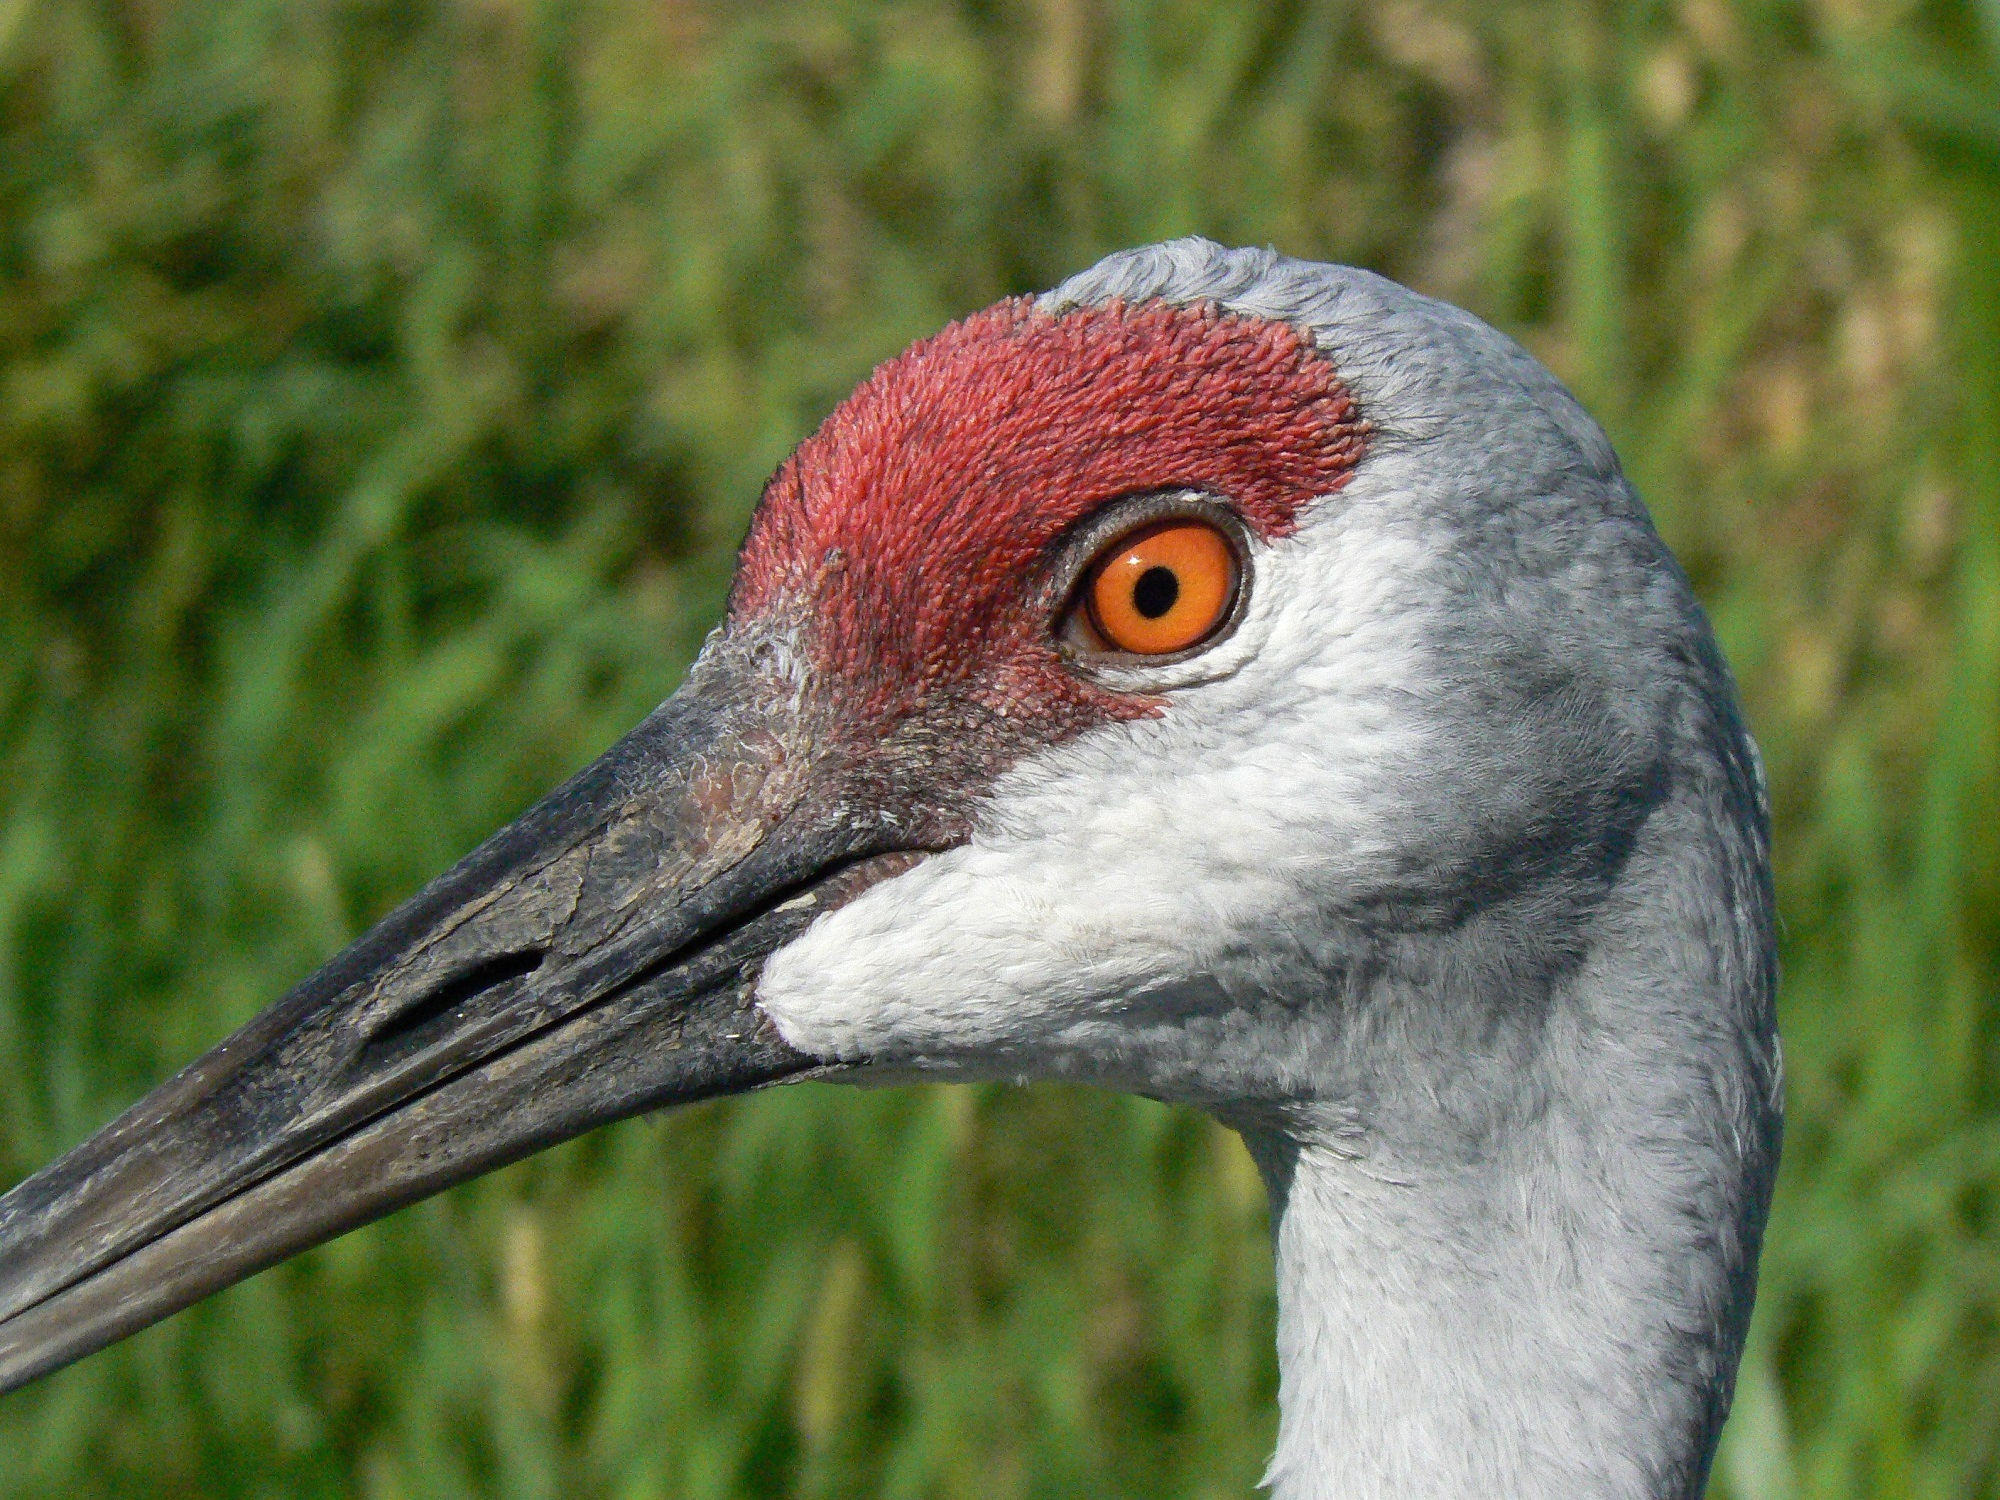
nature, bird, wildlife, portrait, red, beak, fauna, close up, outdoors, eyes, head, vertebrate, crane, water bird, sandhill crane, crane like bird